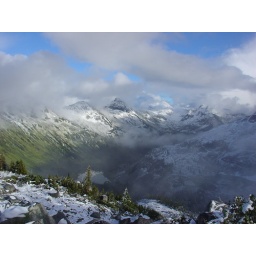
View looking back over Marriott basin with lake in the basin bottom - Mt Rohr in the distance covered with cloud